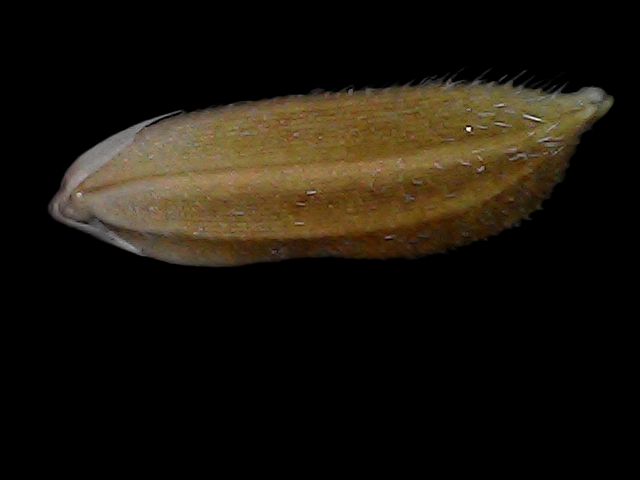
Rice variety: Bd56